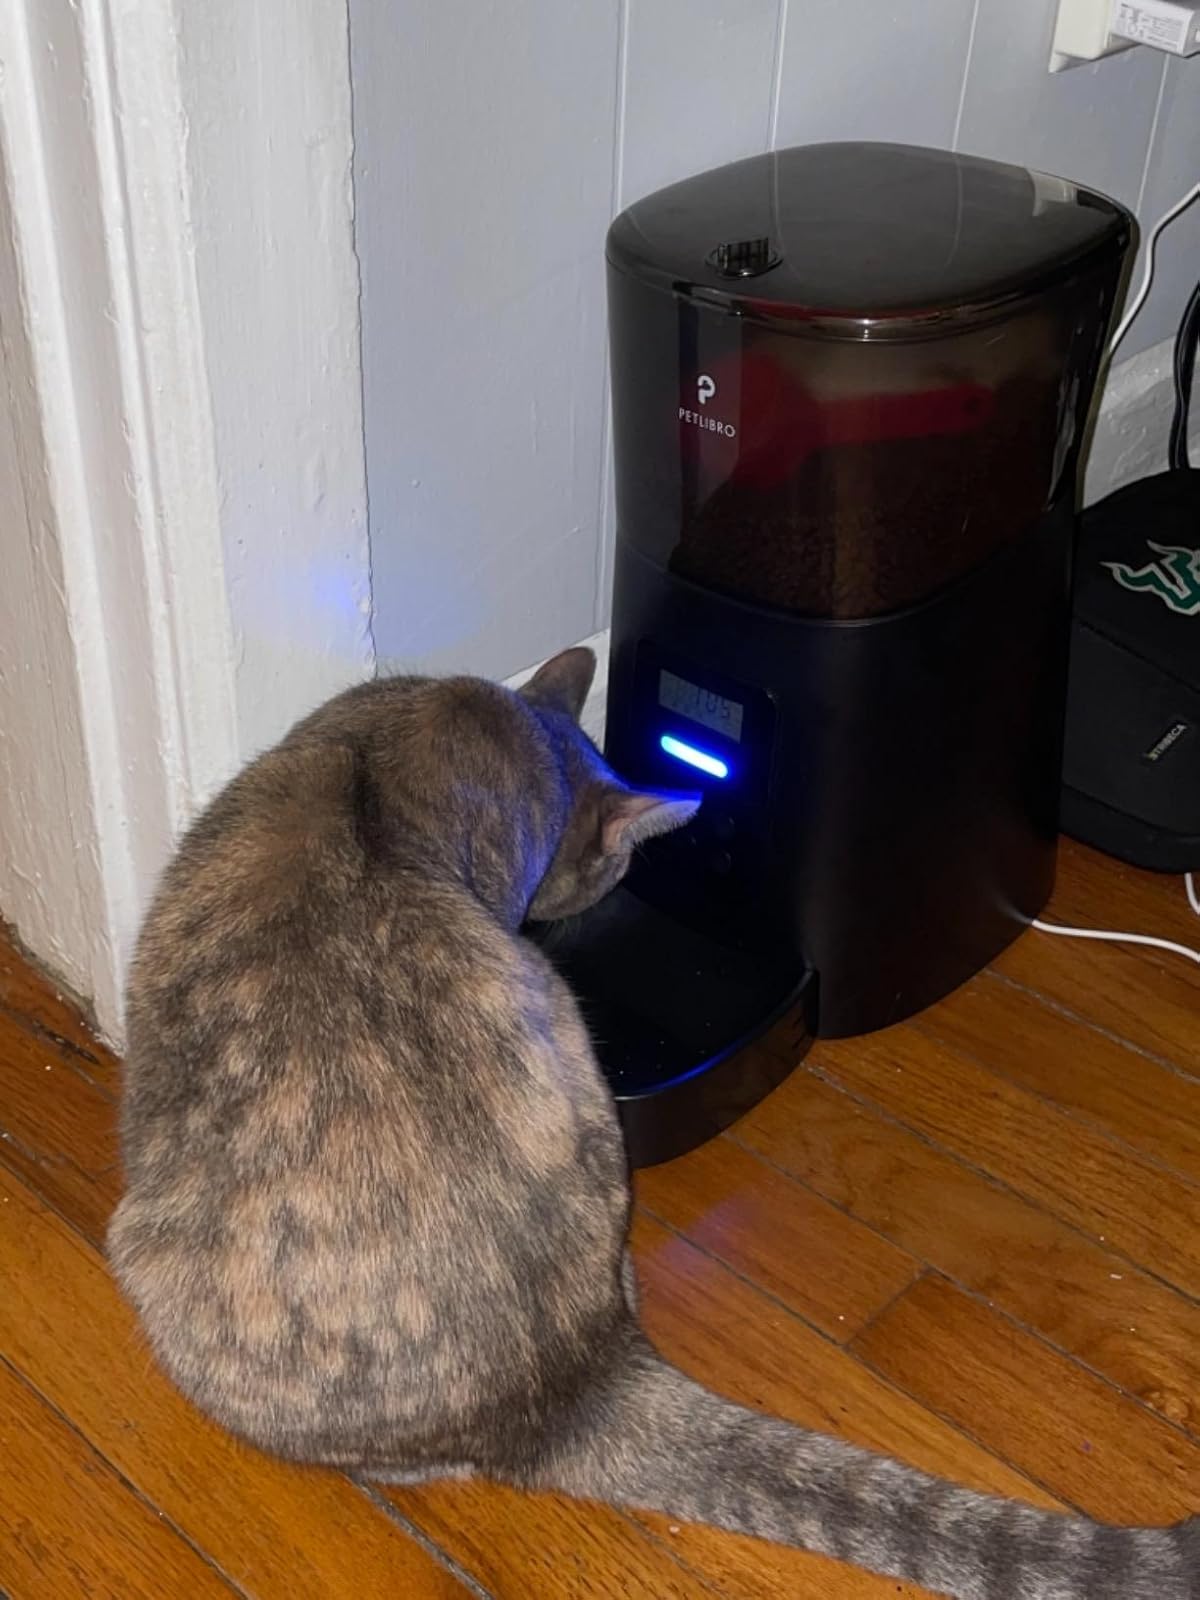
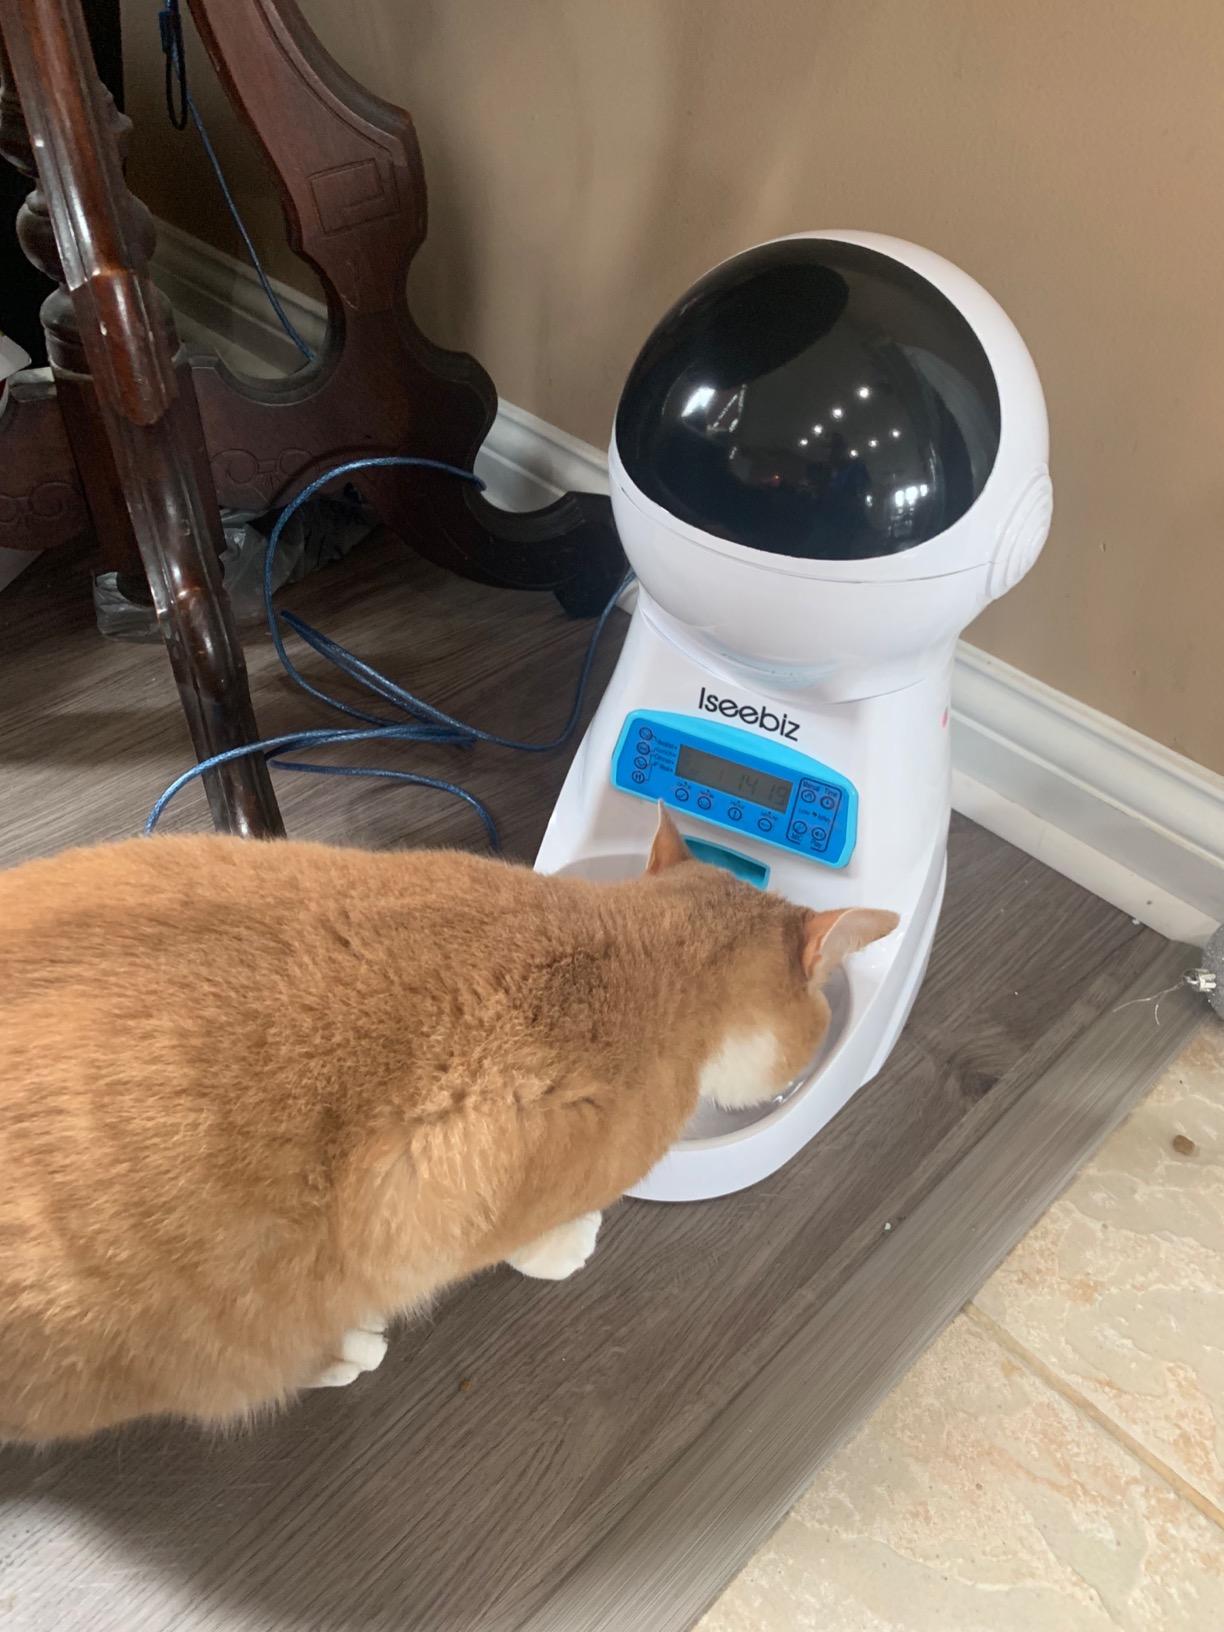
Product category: items_feeder
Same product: no